Frederic Remington

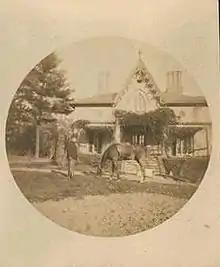
Remington estate 'Endion' in New Rochelle, New York. The Gothic-revival cottage was designed by Alexander J. Davis.

Around this time, Remington made a gentleman's agreement with "Harper's Weekly", giving the magazine an informal first option on his output but maintaining Remington's independence to sell elsewhere if desired. As a bonus, the magazine launched a massive promotional campaign for Remington, stating that "He draws what he knows, and he knows what he draws." Though laced with blatant puffery (common for the time) claiming that Remington was a bona fide cowboy and Indian scout, the effect of the campaign was to raise Remington to the equal of the era's top illustrators, Howard Pyle and Charles Dana Gibson.